Nerikes Allehanda

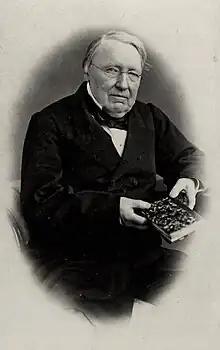
Otto Joel Gumaelius

"Nerikes Allehanda" was founded in 1843 by Otto-Joel Gumaelius and Svante Falk. Falk was the owner of the printing house and Gumaelius, a devoted liberal, became its first editor. The first edition was published on 4 March 1843 and consisted of four pages. The newspaper was only published one day per week in 120 copies.